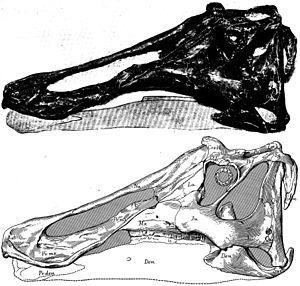
Prosaurolophus est un genre éteint de dinosaures herbivores « à bec de canard » du sous-ordre des ornithopodes et de la famille des hadrosauridés. Ses fossiles ont été découverts en Amérique du Nord dans le Crétacé supérieur.